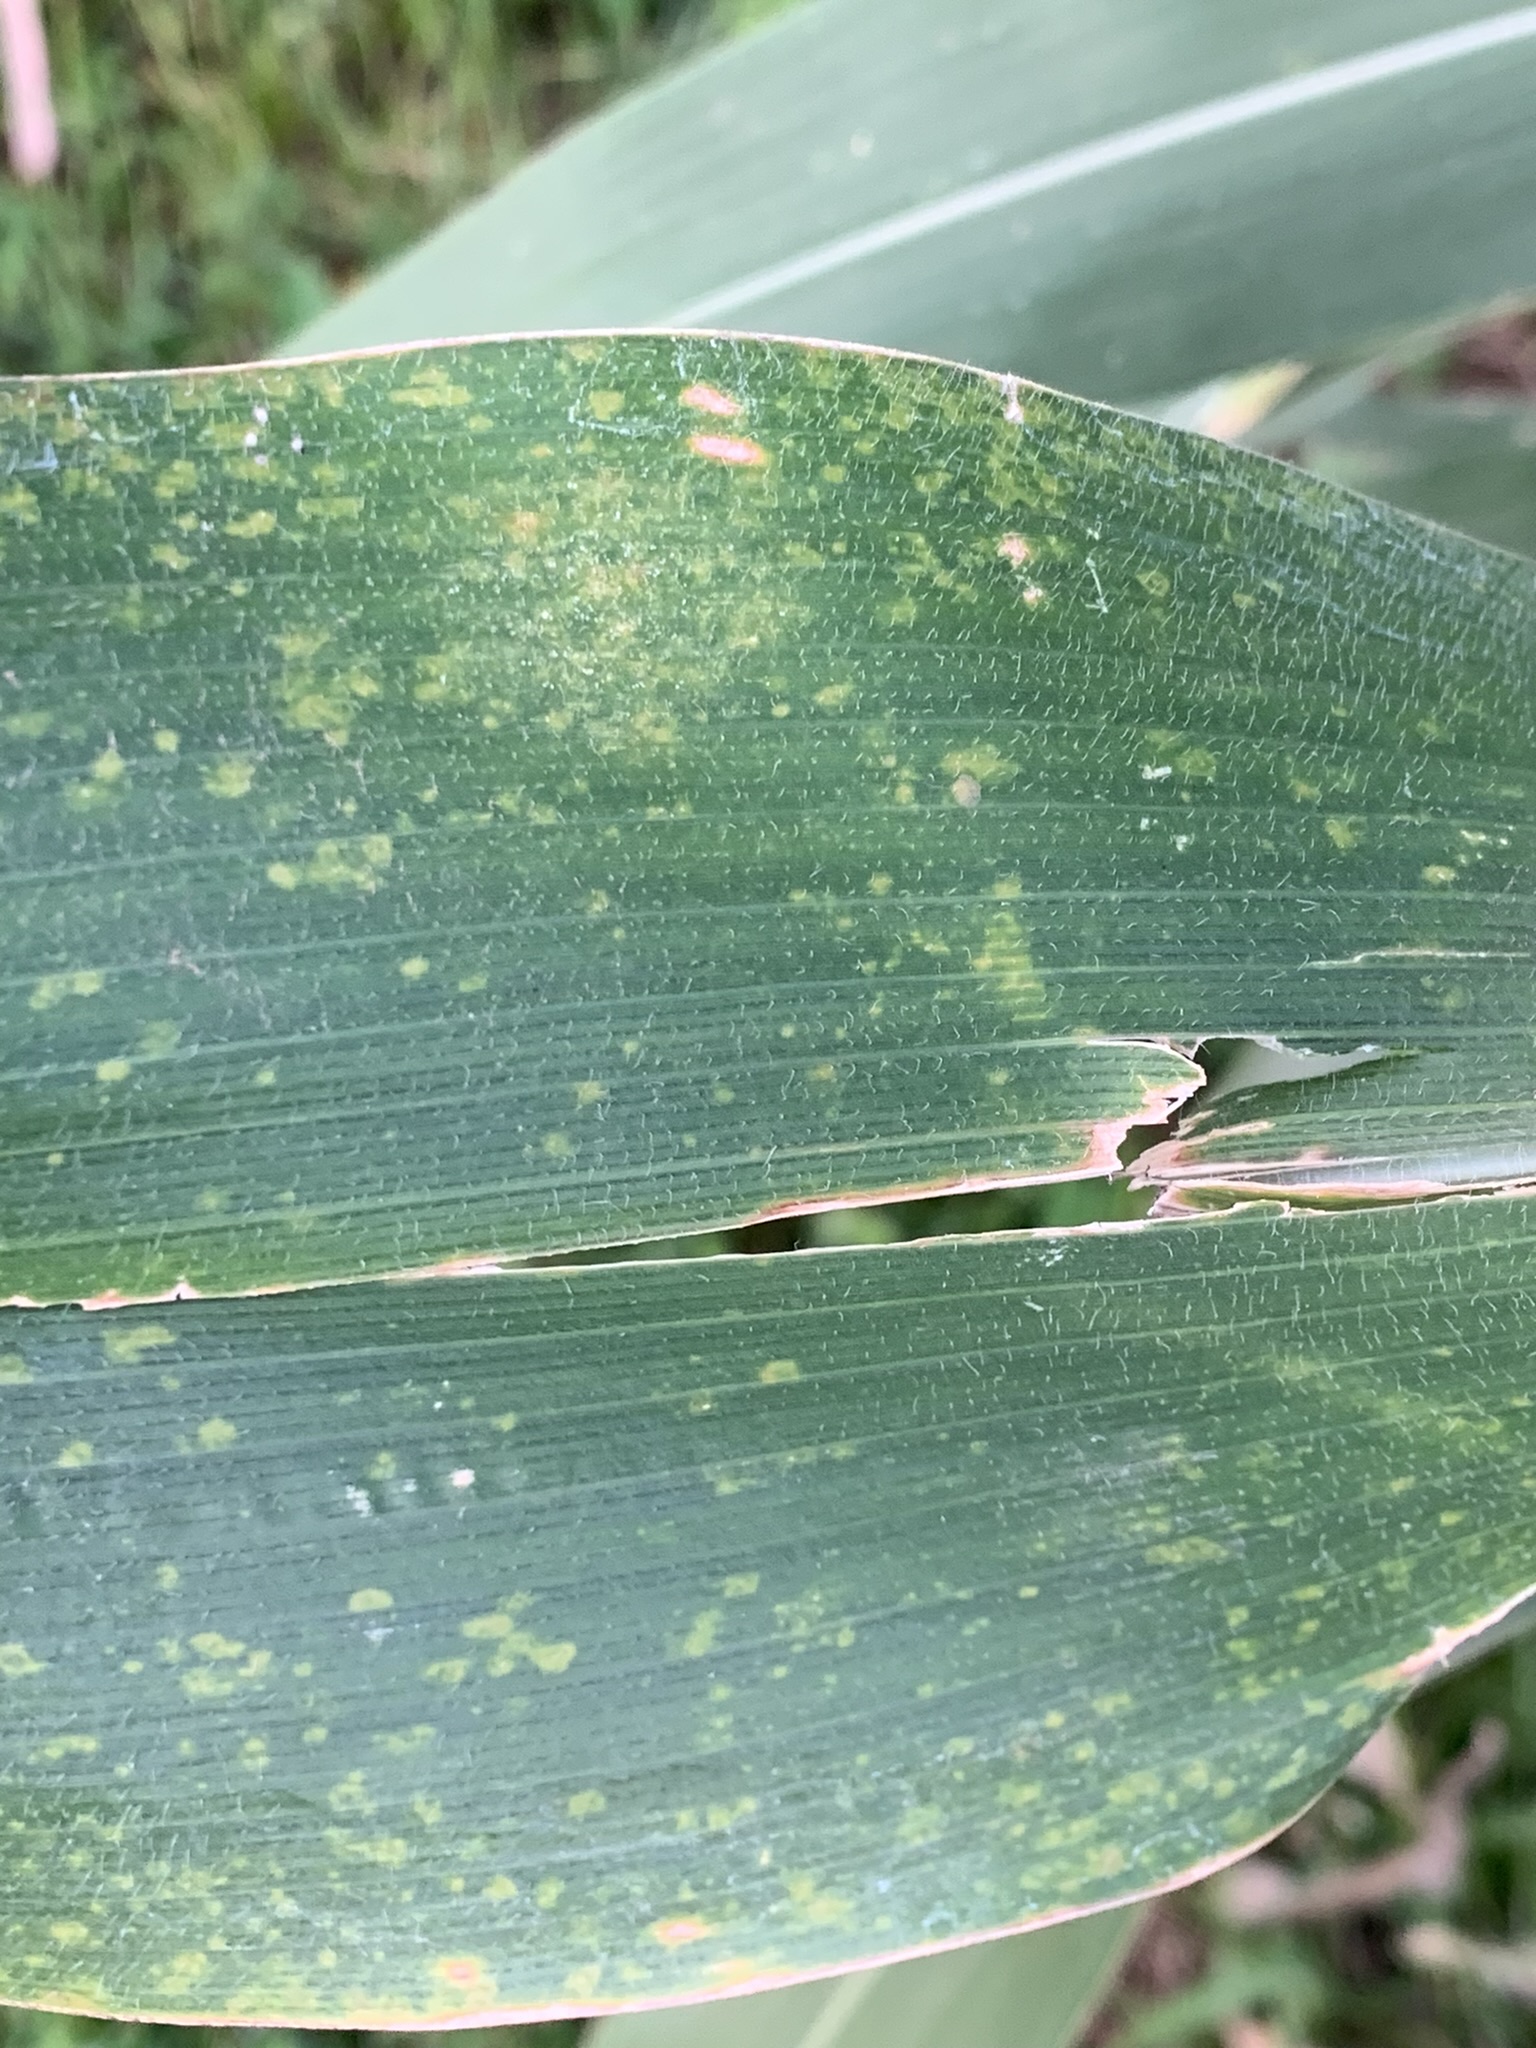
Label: MLN